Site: brandenburg
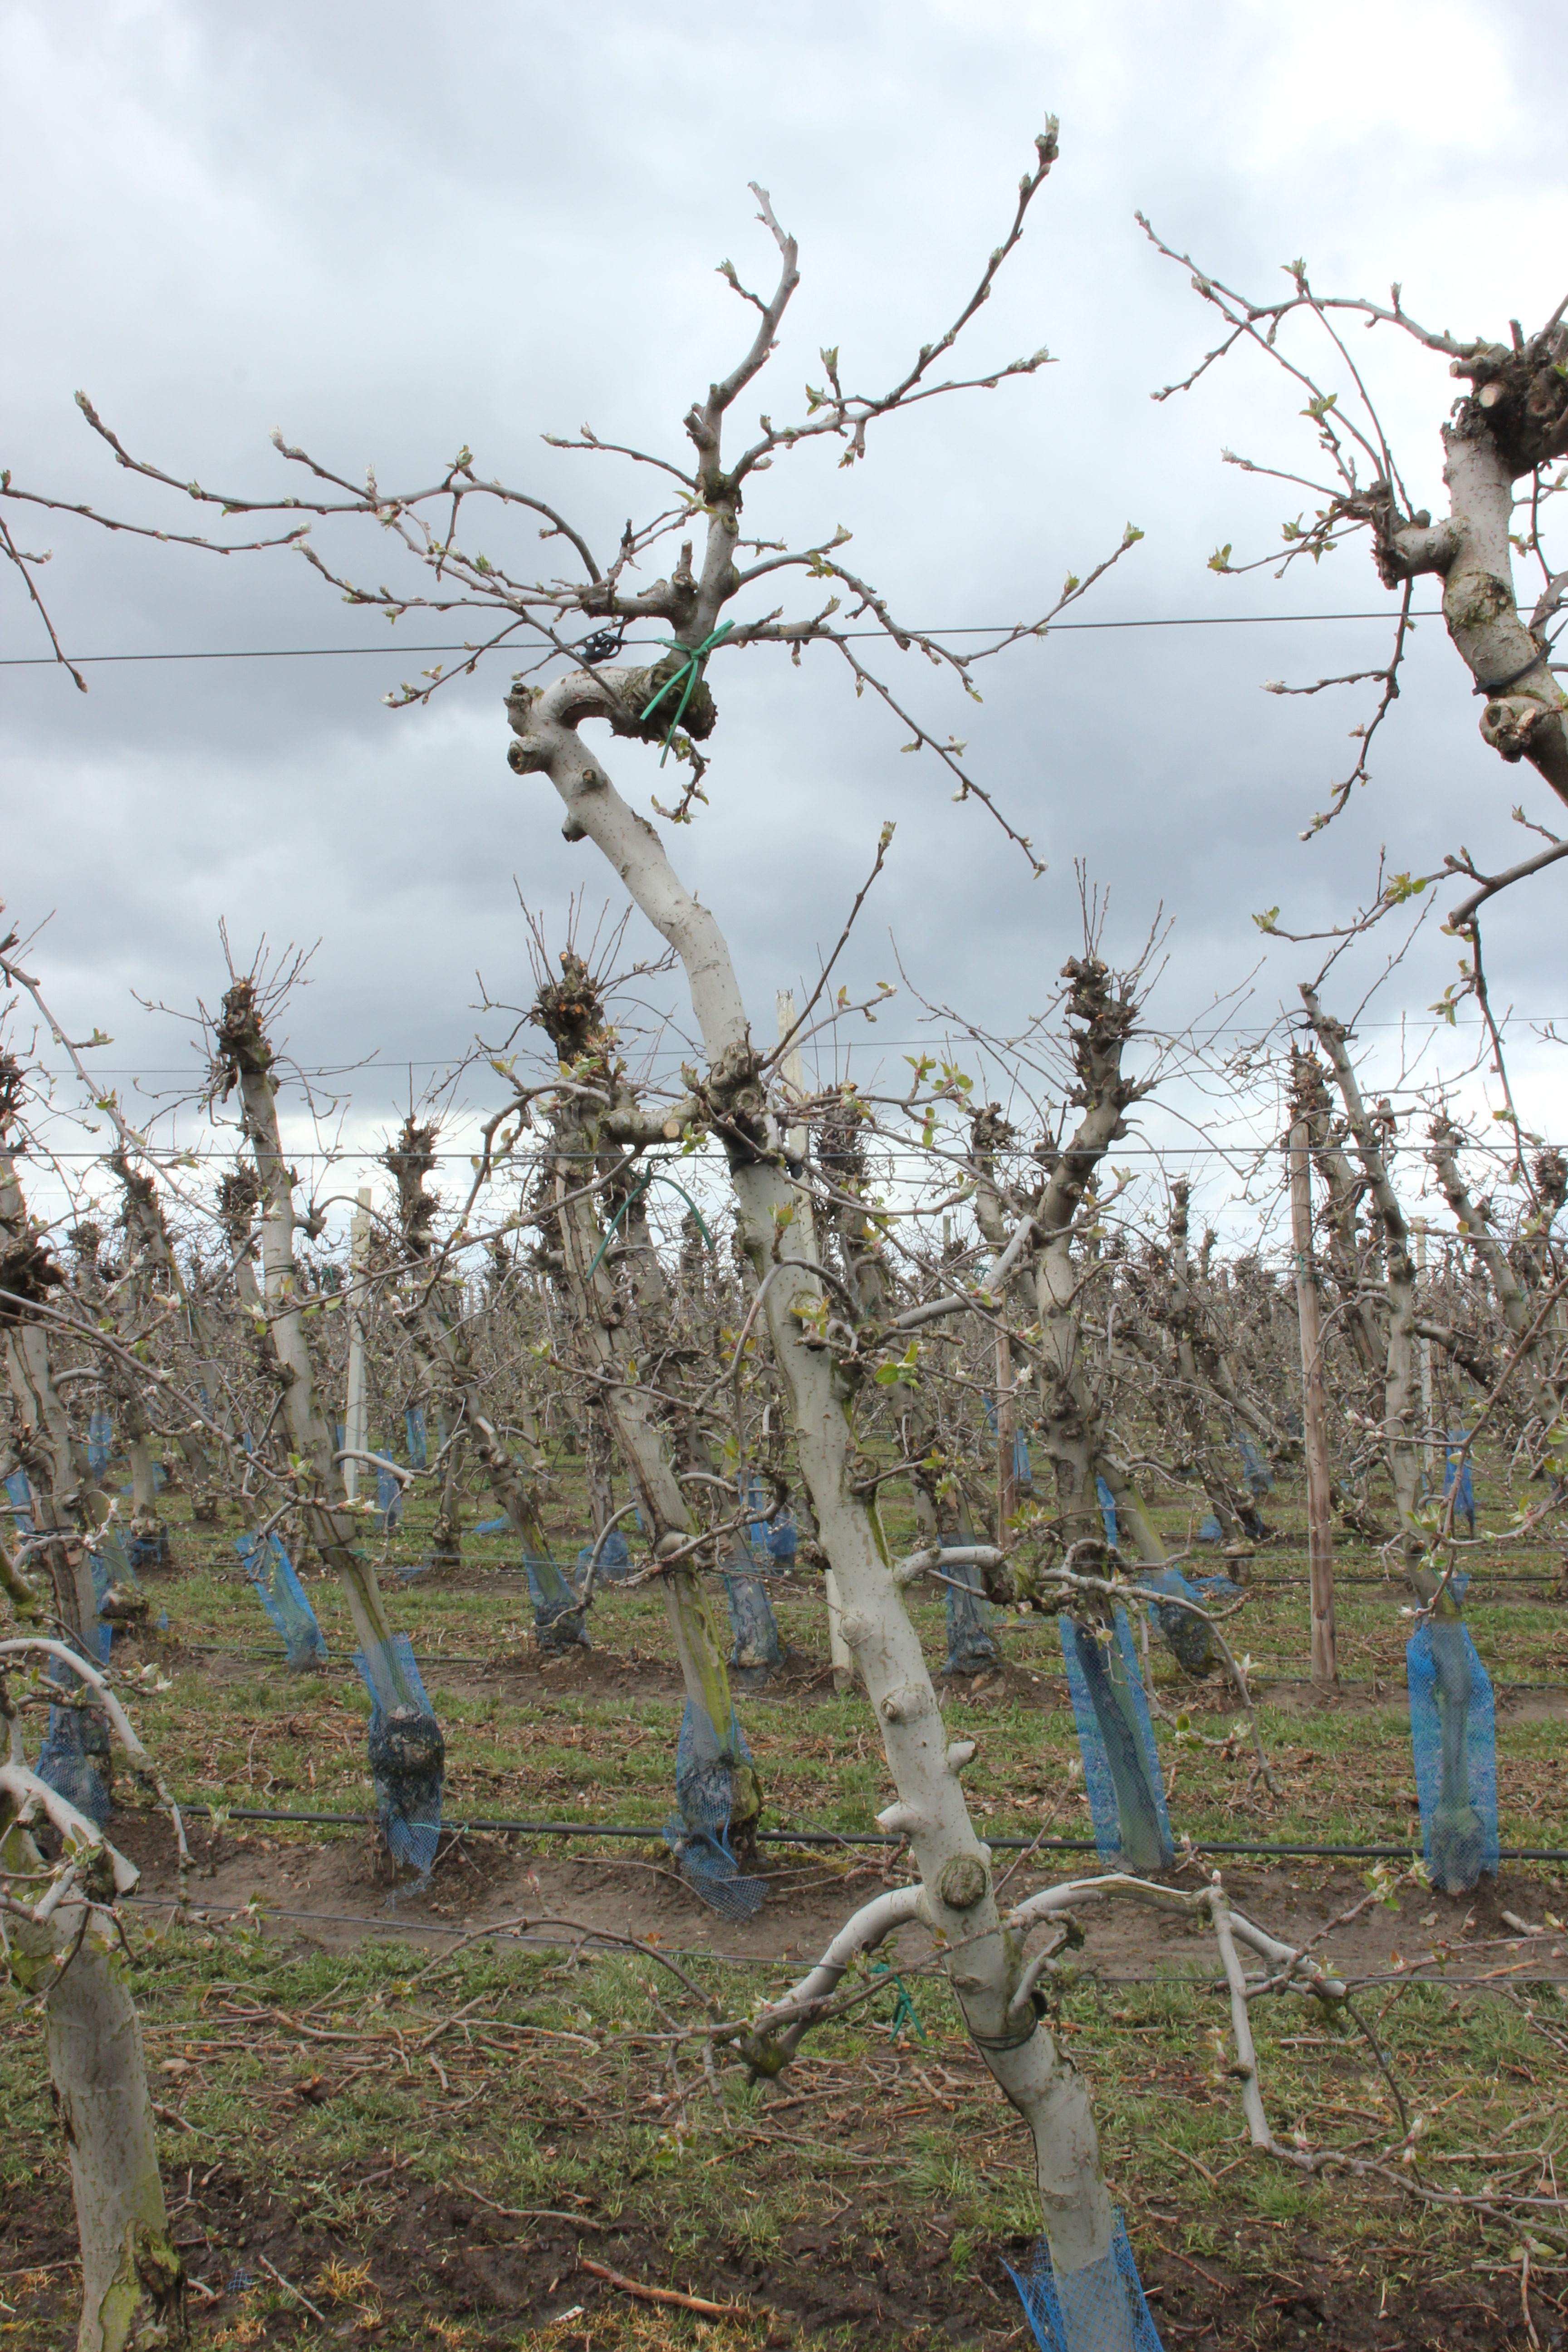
Growth stage (BBCH 55): Inflorescence emergence